Romelu Lukaku

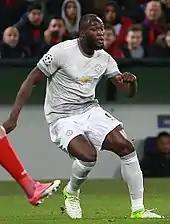
Lukaku playing for Manchester United in 2017

Lukaku signed a five-year contract with Everton in July 2014 for a then-club record fee of £28 million. He scored his first goal as a permanent player on 13 September, against his former club West Brom. Lukaku did not celebrate the goal, and was applauded by the West Brom fans for his sign of respect. On 19 February 2015, Lukaku scored his first hat-trick in a 4–1 win for Everton against Young Boys in the UEFA Europa League last 32; he struck with a header, a right-foot shot and a left-foot shot. He added another two goals in a 3–1 win in the second leg a week later. With eight goals, he was the tournament's joint highest scorer that season, alongside Alan of Red Bull Salzburg.